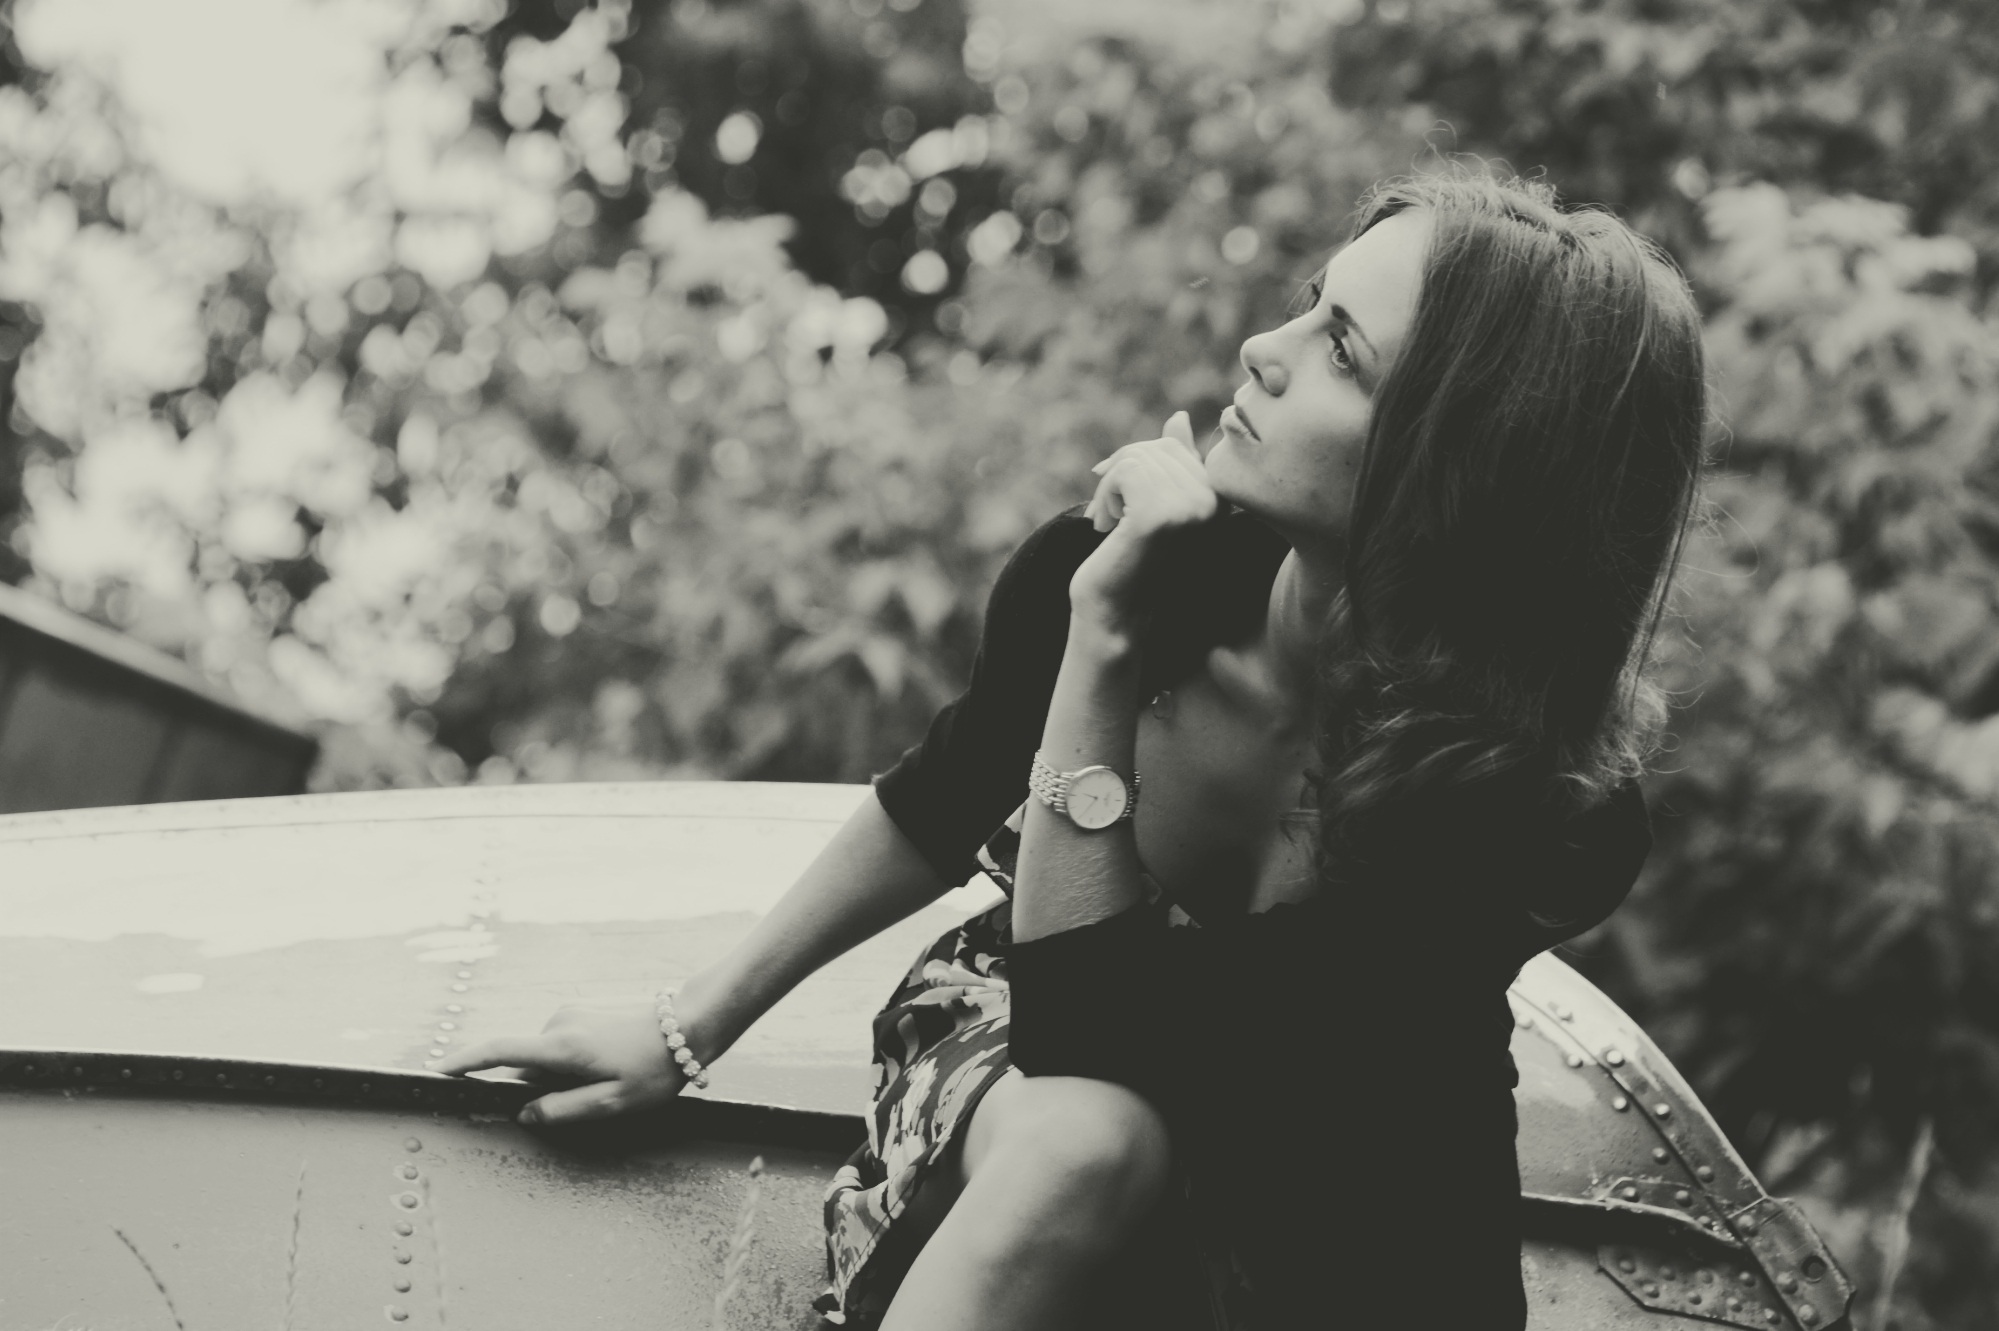
hand, person, black and white, people, girl, woman, hair, white, boat, photography, flower, clock, thinking, love, model, young, romance, fashion, black, monochrome, thoughtful, lady, bride, hairstyle, bw, dress, women, photograph, beauty, beautiful, elegant, dreamy, emotion, stylish, interaction, photo shoot, thoughtfulness, dreaminess, monochrome photography